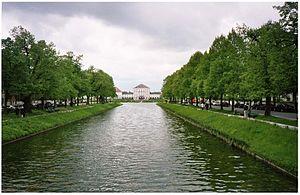
Le château de Nymphenbourg à Munich était autrefois la résidence d’été des princes-électeurs et des rois de Bavière.